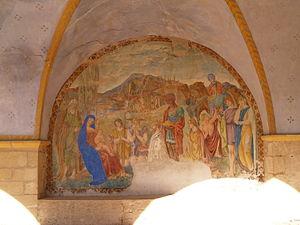
L'Ermitage de saint Pancrace, sur la commune de Grambois, est inscrit aux Monuments historiques. Il se trouve sur le domaine du château de Pradine. Propriété privée, l'édifice ainsi que la chapelle et le cimetière sont interdits d'accès et ne se visitent pas.
Pierre Paul Joseph Girieud est un peintre français, né le 17 juin 1876 dans le 10ᵉ arrondissement de Paris ville où il est mort le 26 décembre 1948 dans le 12ᵉ arrondissement. Il fut une figure importante mais peu connue de la scène artistique durant la première moitié du XXᵉ siècle et de Montmartre.